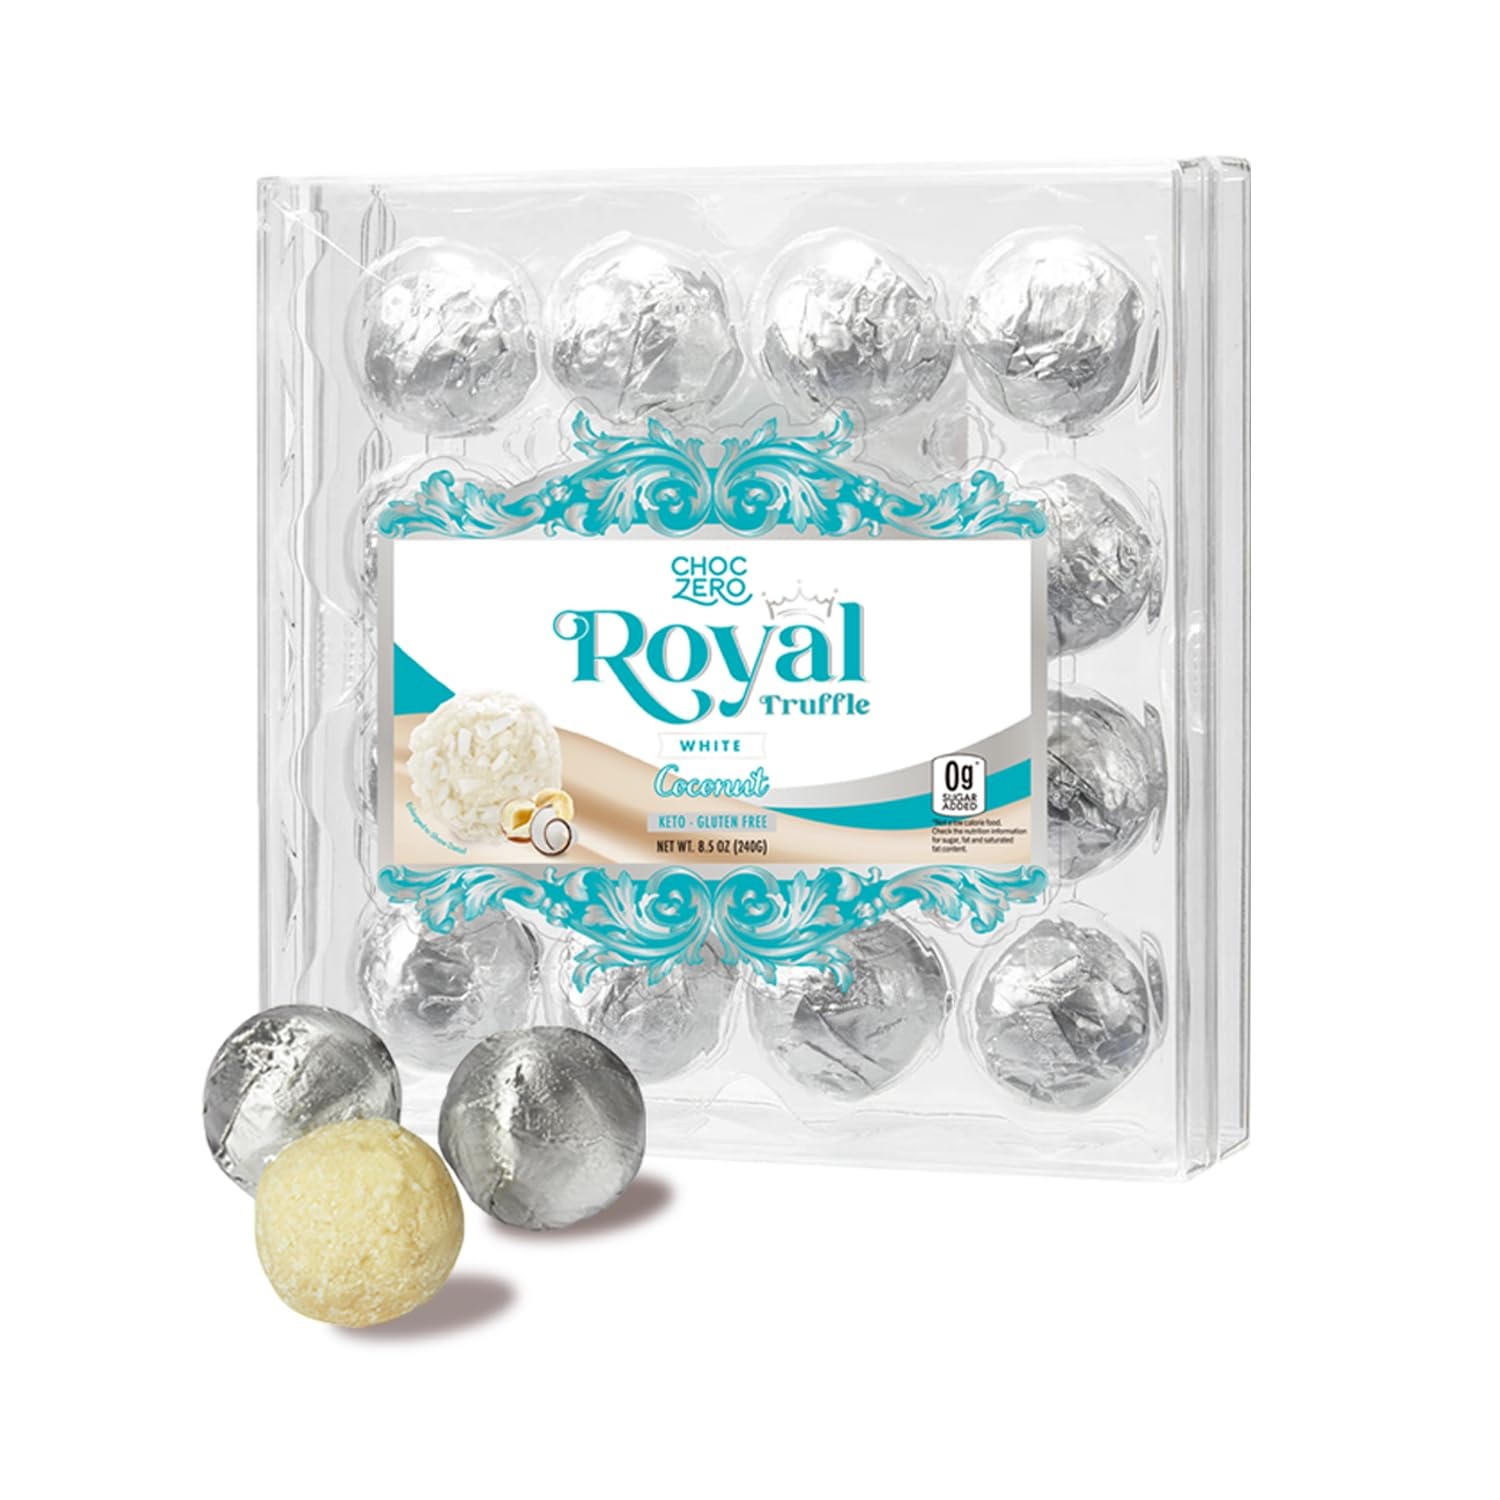
Item Name: ChocZero Gluten Free Truffle - White Chocolate Coconut Royal - No Sugar Added, Keto Friendly Gift, 8.5 oz
Bullet Point 1: Gluten-free white chocolate truffles with shreds of coconut throughout and a delicious cocoa butter hazelnut spread inside. All wrapped around a roasted almond
Bullet Point 2: A special truffle gift box for holidays like Mother's Day, Father's Day, Christmas, and more. A truly Royal experience with foil wrappers and a gem case
Bullet Point 3: A quality sweet treat worth going after: with zero sugar added and gluten-free cookie bits inside, these specialty chocolates are perfect for those following special lifestyles such as the celiac diet or diabetic meal plans. They also work as a simple swap for every day snacking for those in your life wanting to eat better. Treat yourself to a new standard in chocolates
Bullet Point 4: Sweetened exclusively with monk fruit and packed with prebiotic non-GMO fiber for gut health. No sugar alcohols or stevia
Bullet Point 5: Made by ChocZero, a small chocolate company in Southern California
Product Description: ChocZero's white chocolate coconut Royal truffle is gluten free--while also being keto friendly and made with zero sugar added. Our Royal truffle line draws inspiration from the bonbons of Versailles: delicious sweet treats fit for a king and queen. Now bring that excellence to yourself, all free from the trappings of sugar and wheat. Enjoy our gluten-free, keto truffles today to treat yourself like royalty...every day, every snack. Each box contains 16 truffles, 8.5oz in total.
Value: 8.5
Unit: Ounce

Price: 10.99